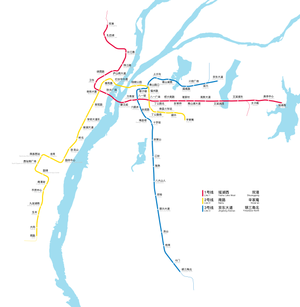
Le Métro de Nanchang est l'un des systèmes de transport en commun de Nanchang, capitale de la province du Jiangxi, en République populaire de Chine. L'inauguration de la première ligne, originellement prévue pour 2014, a été repoussée à fin 2015.